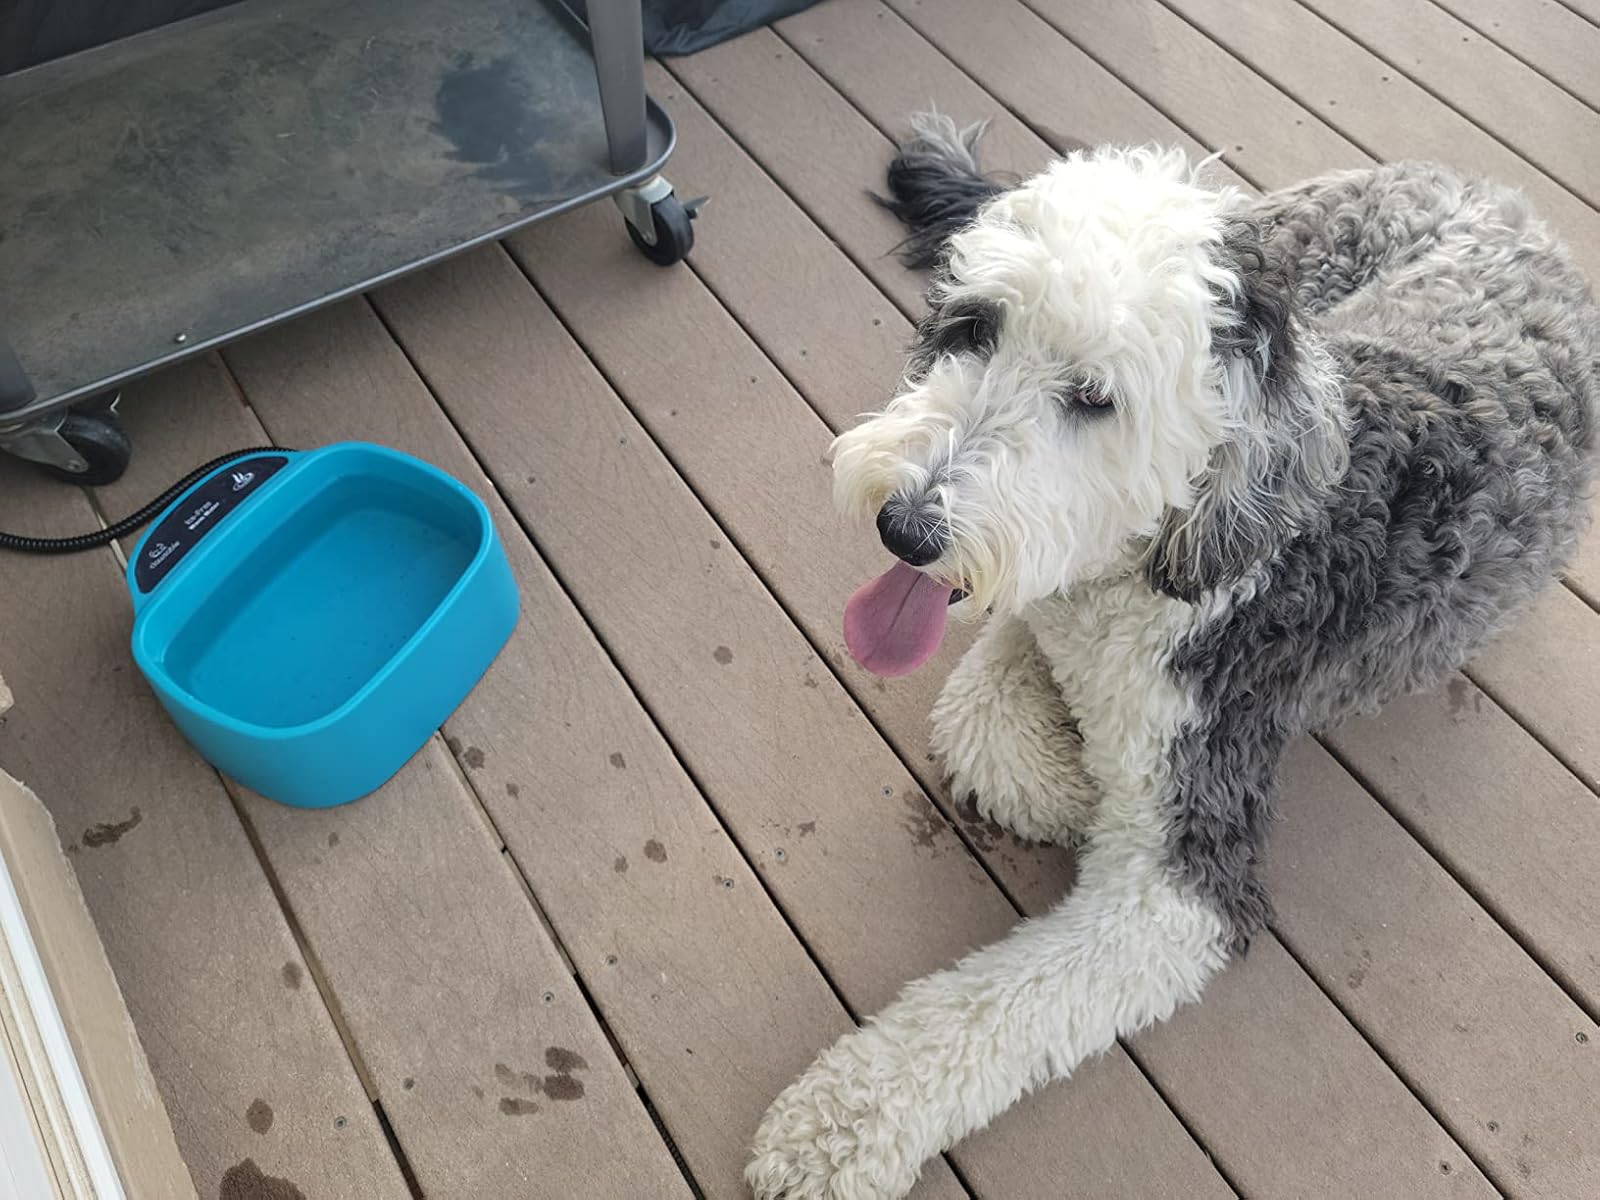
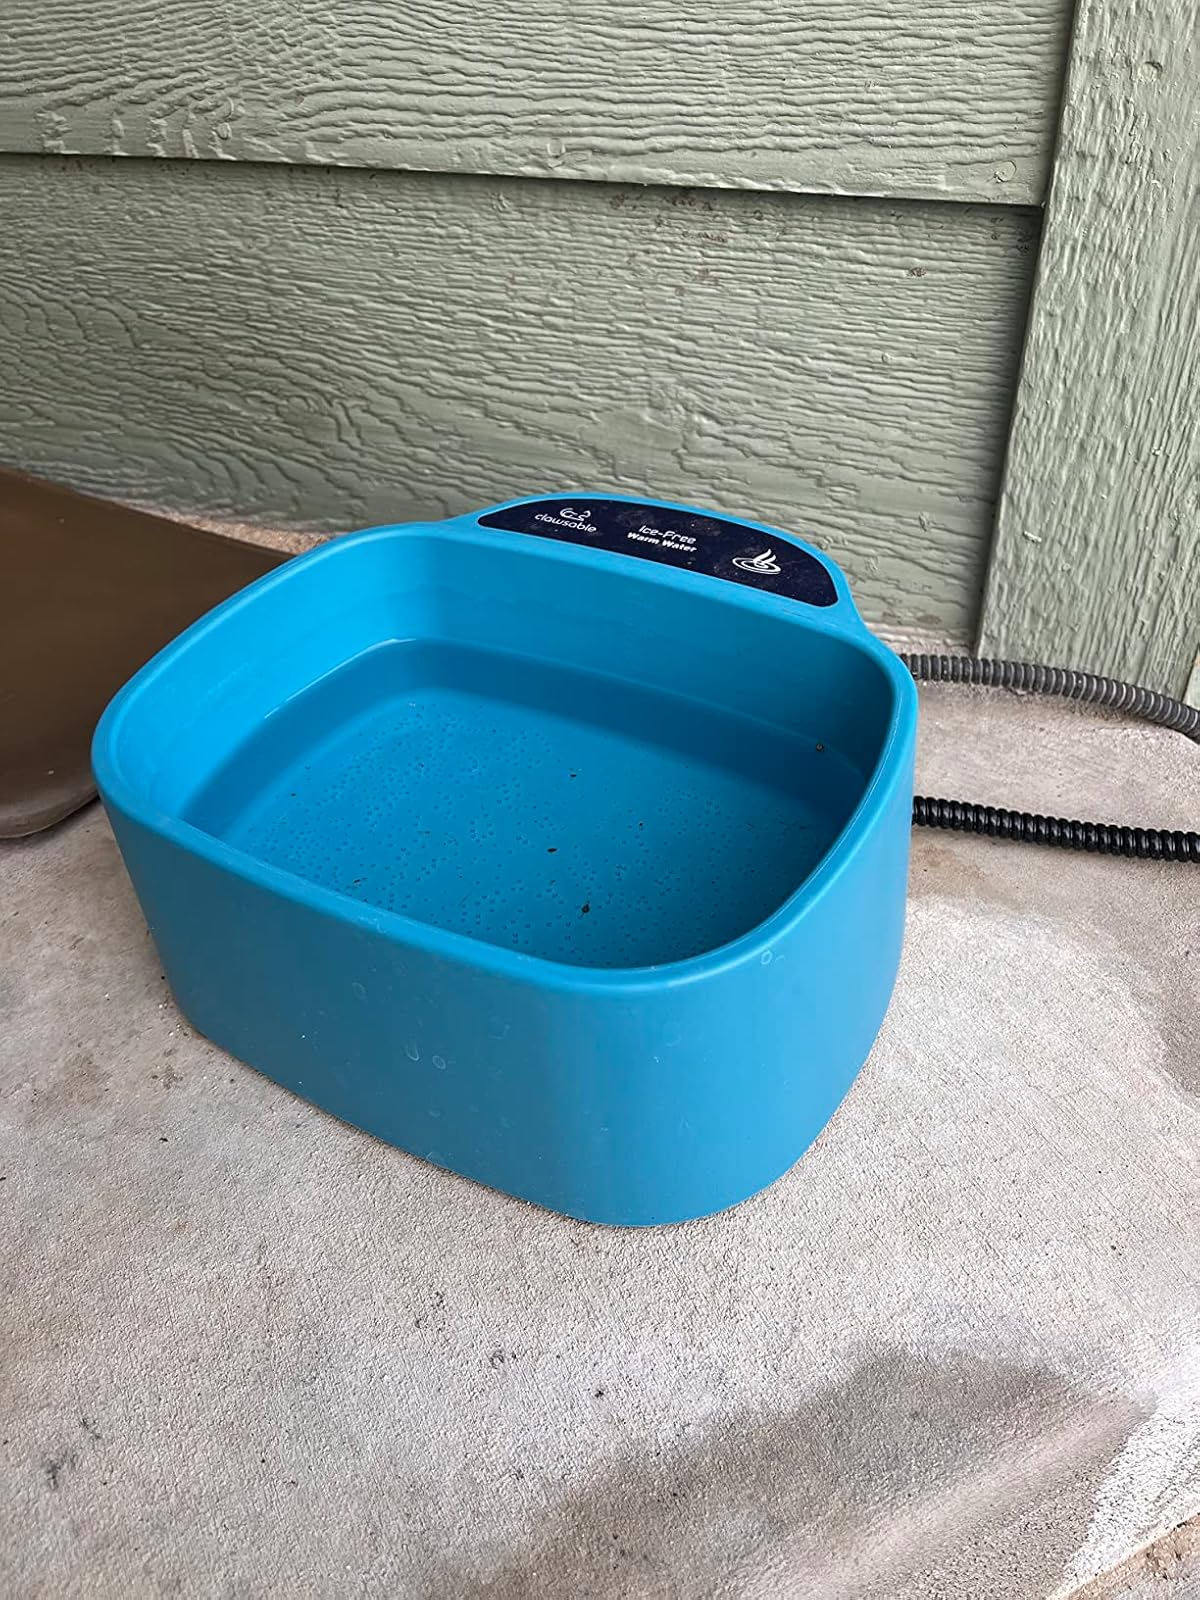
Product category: items_bowl
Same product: yes